Åmli Church

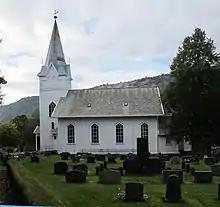
View of the church

Åmli Church is a parish church of the Church of Norway in Åmli Municipality in Agder county, Norway. It is located in the village of Åmli. It is one of the churches for the Åmli parish which is part of the Aust-Nedenes prosti (deanery) in the Diocese of Agder og Telemark. The white, wooden, neo-Gothic church was built in a long church design in 1909 using plans drawn up by the architect Ludvig Karlsen. The church seats about 450 people.